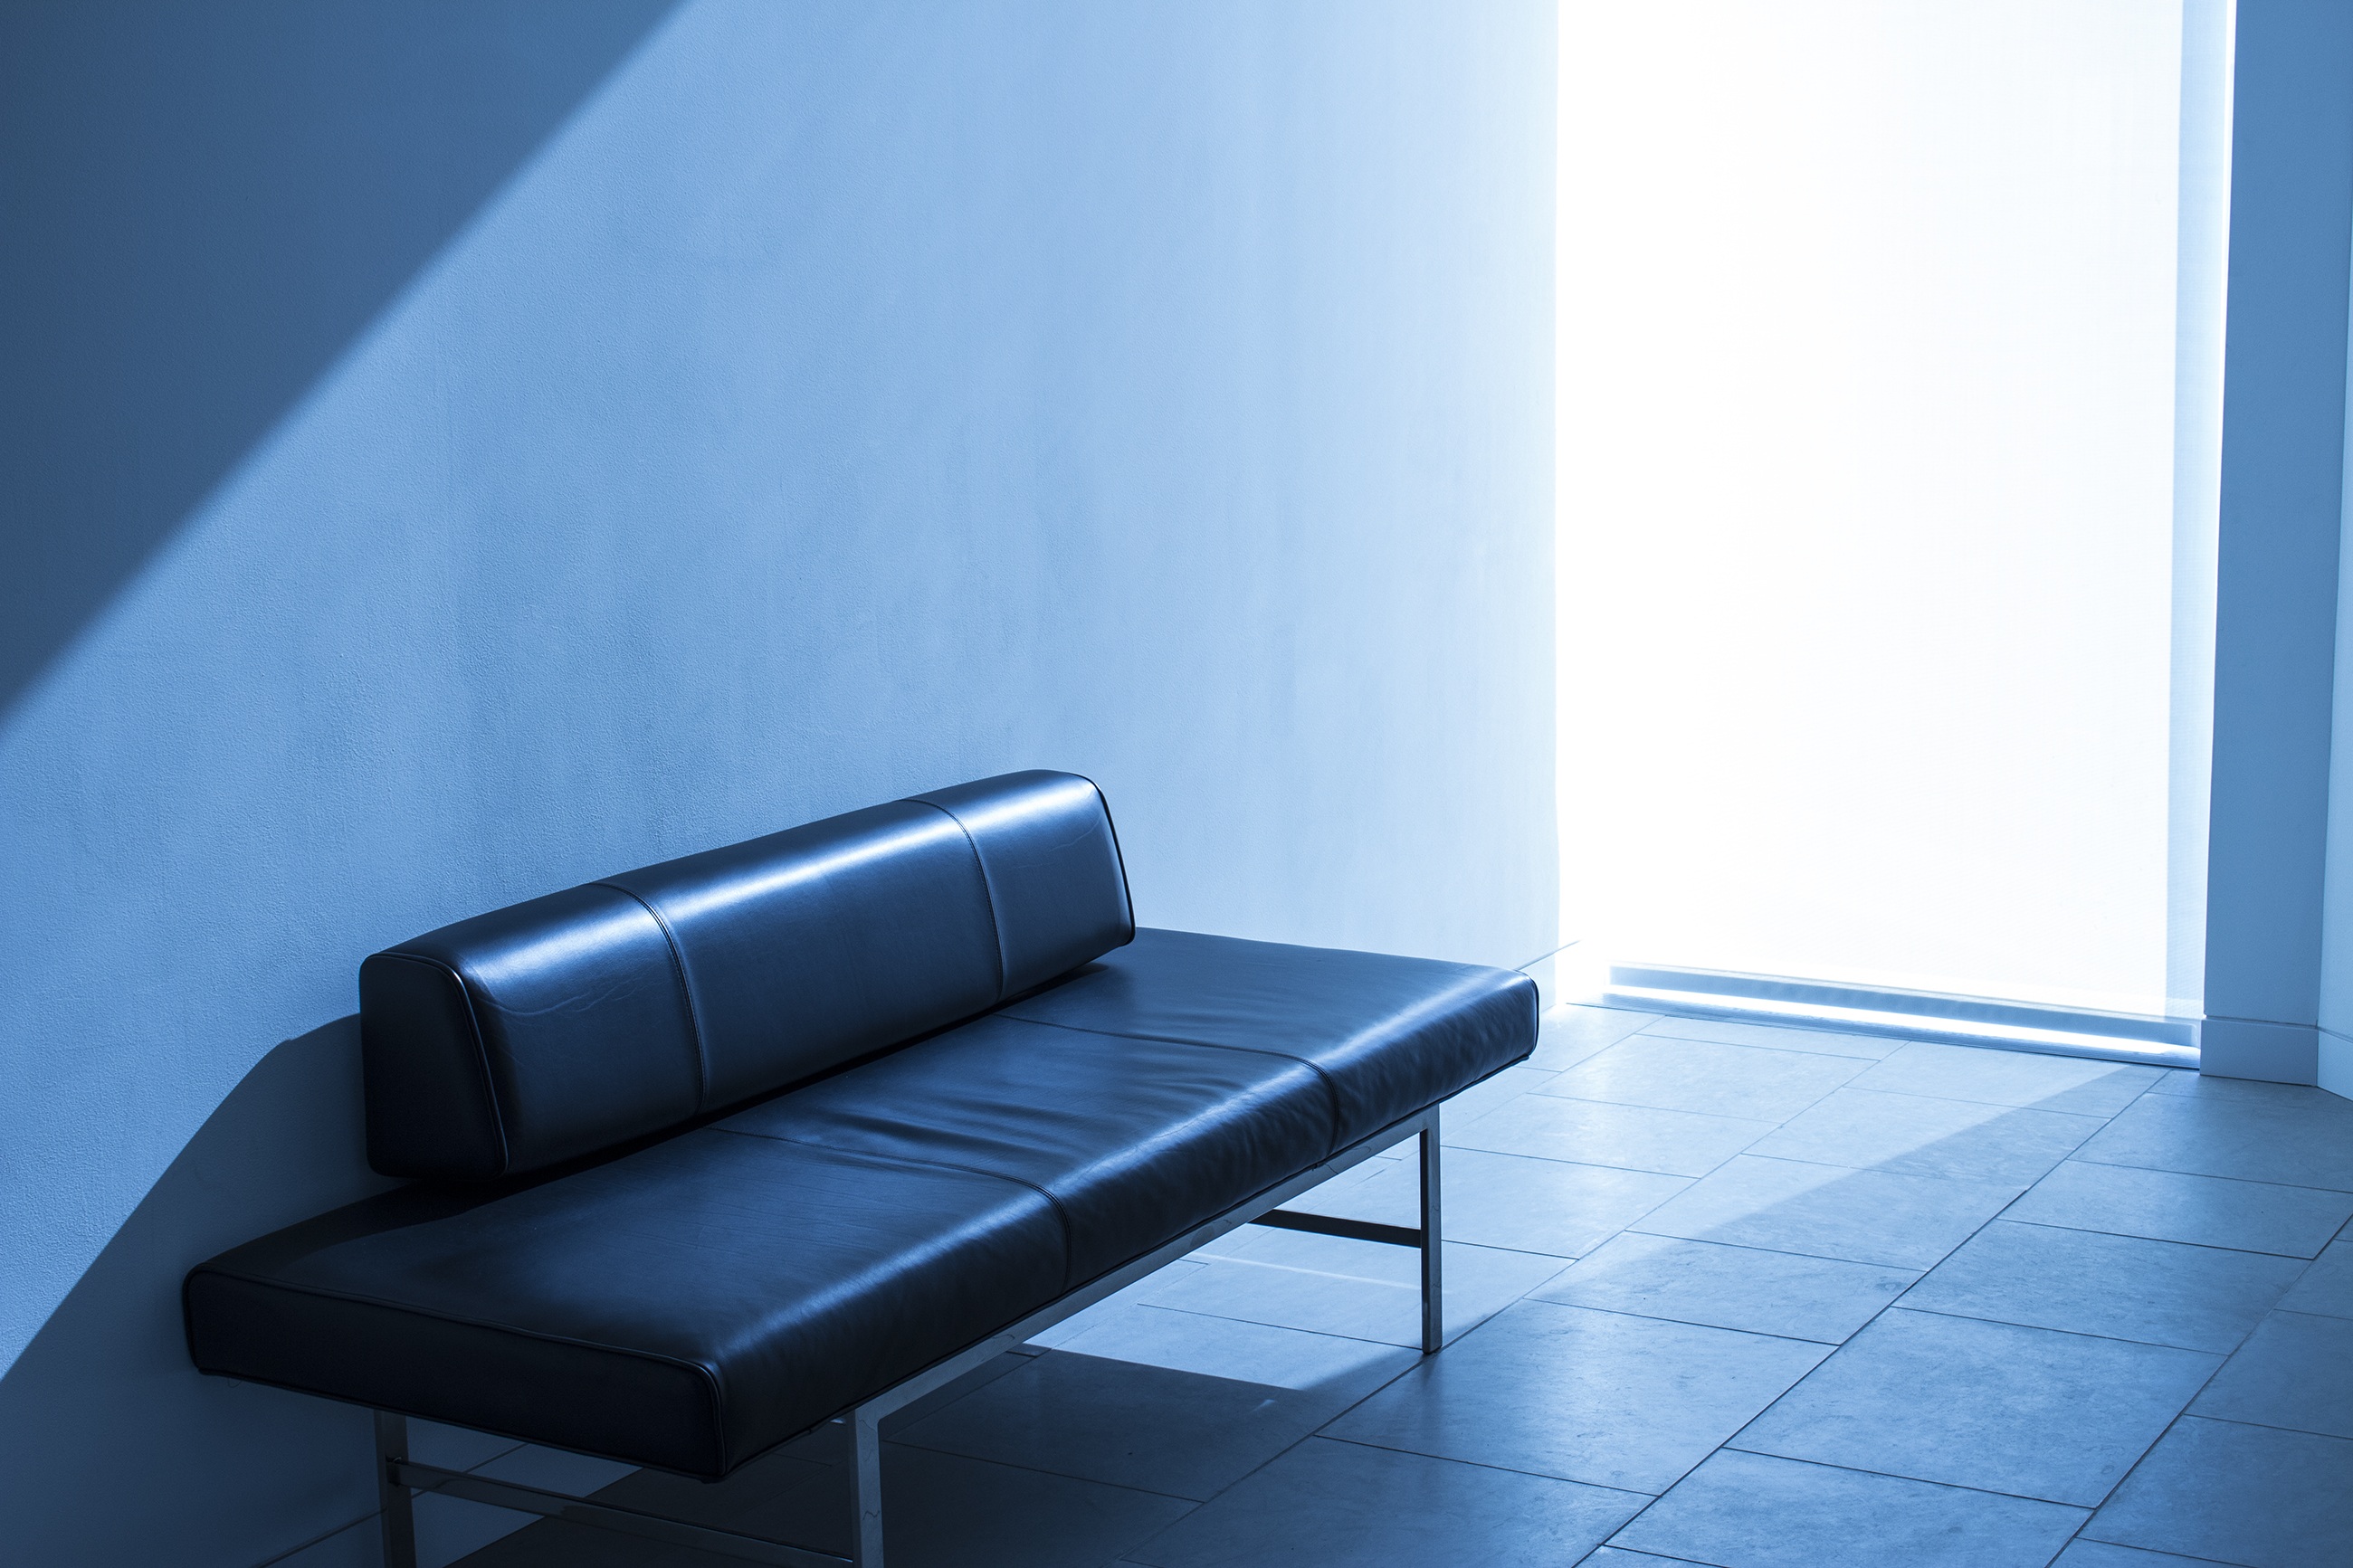
light, sunlight, chair, floor, office, blue, living room, furniture, room, sofa, couch, interior design, lobby